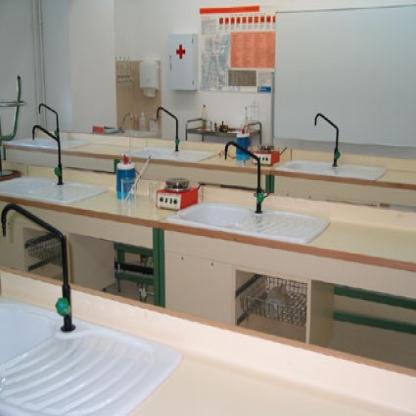
Scene: Indoor